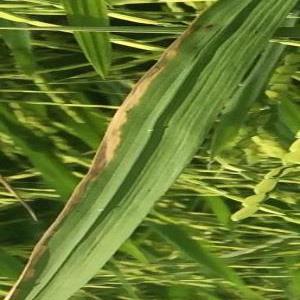
Disease: Bacterialblight